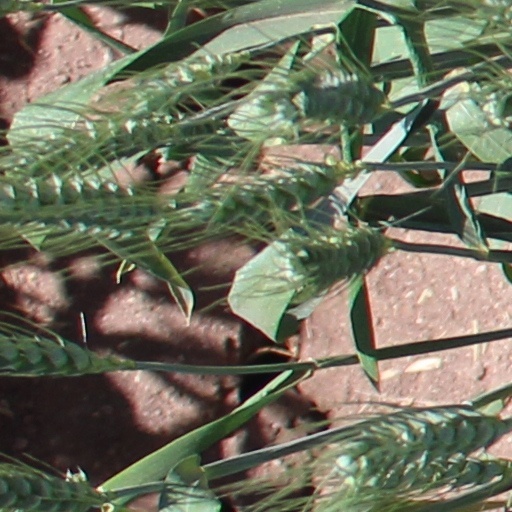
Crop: wheat